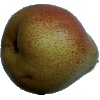
Label: Pear Forelle 1